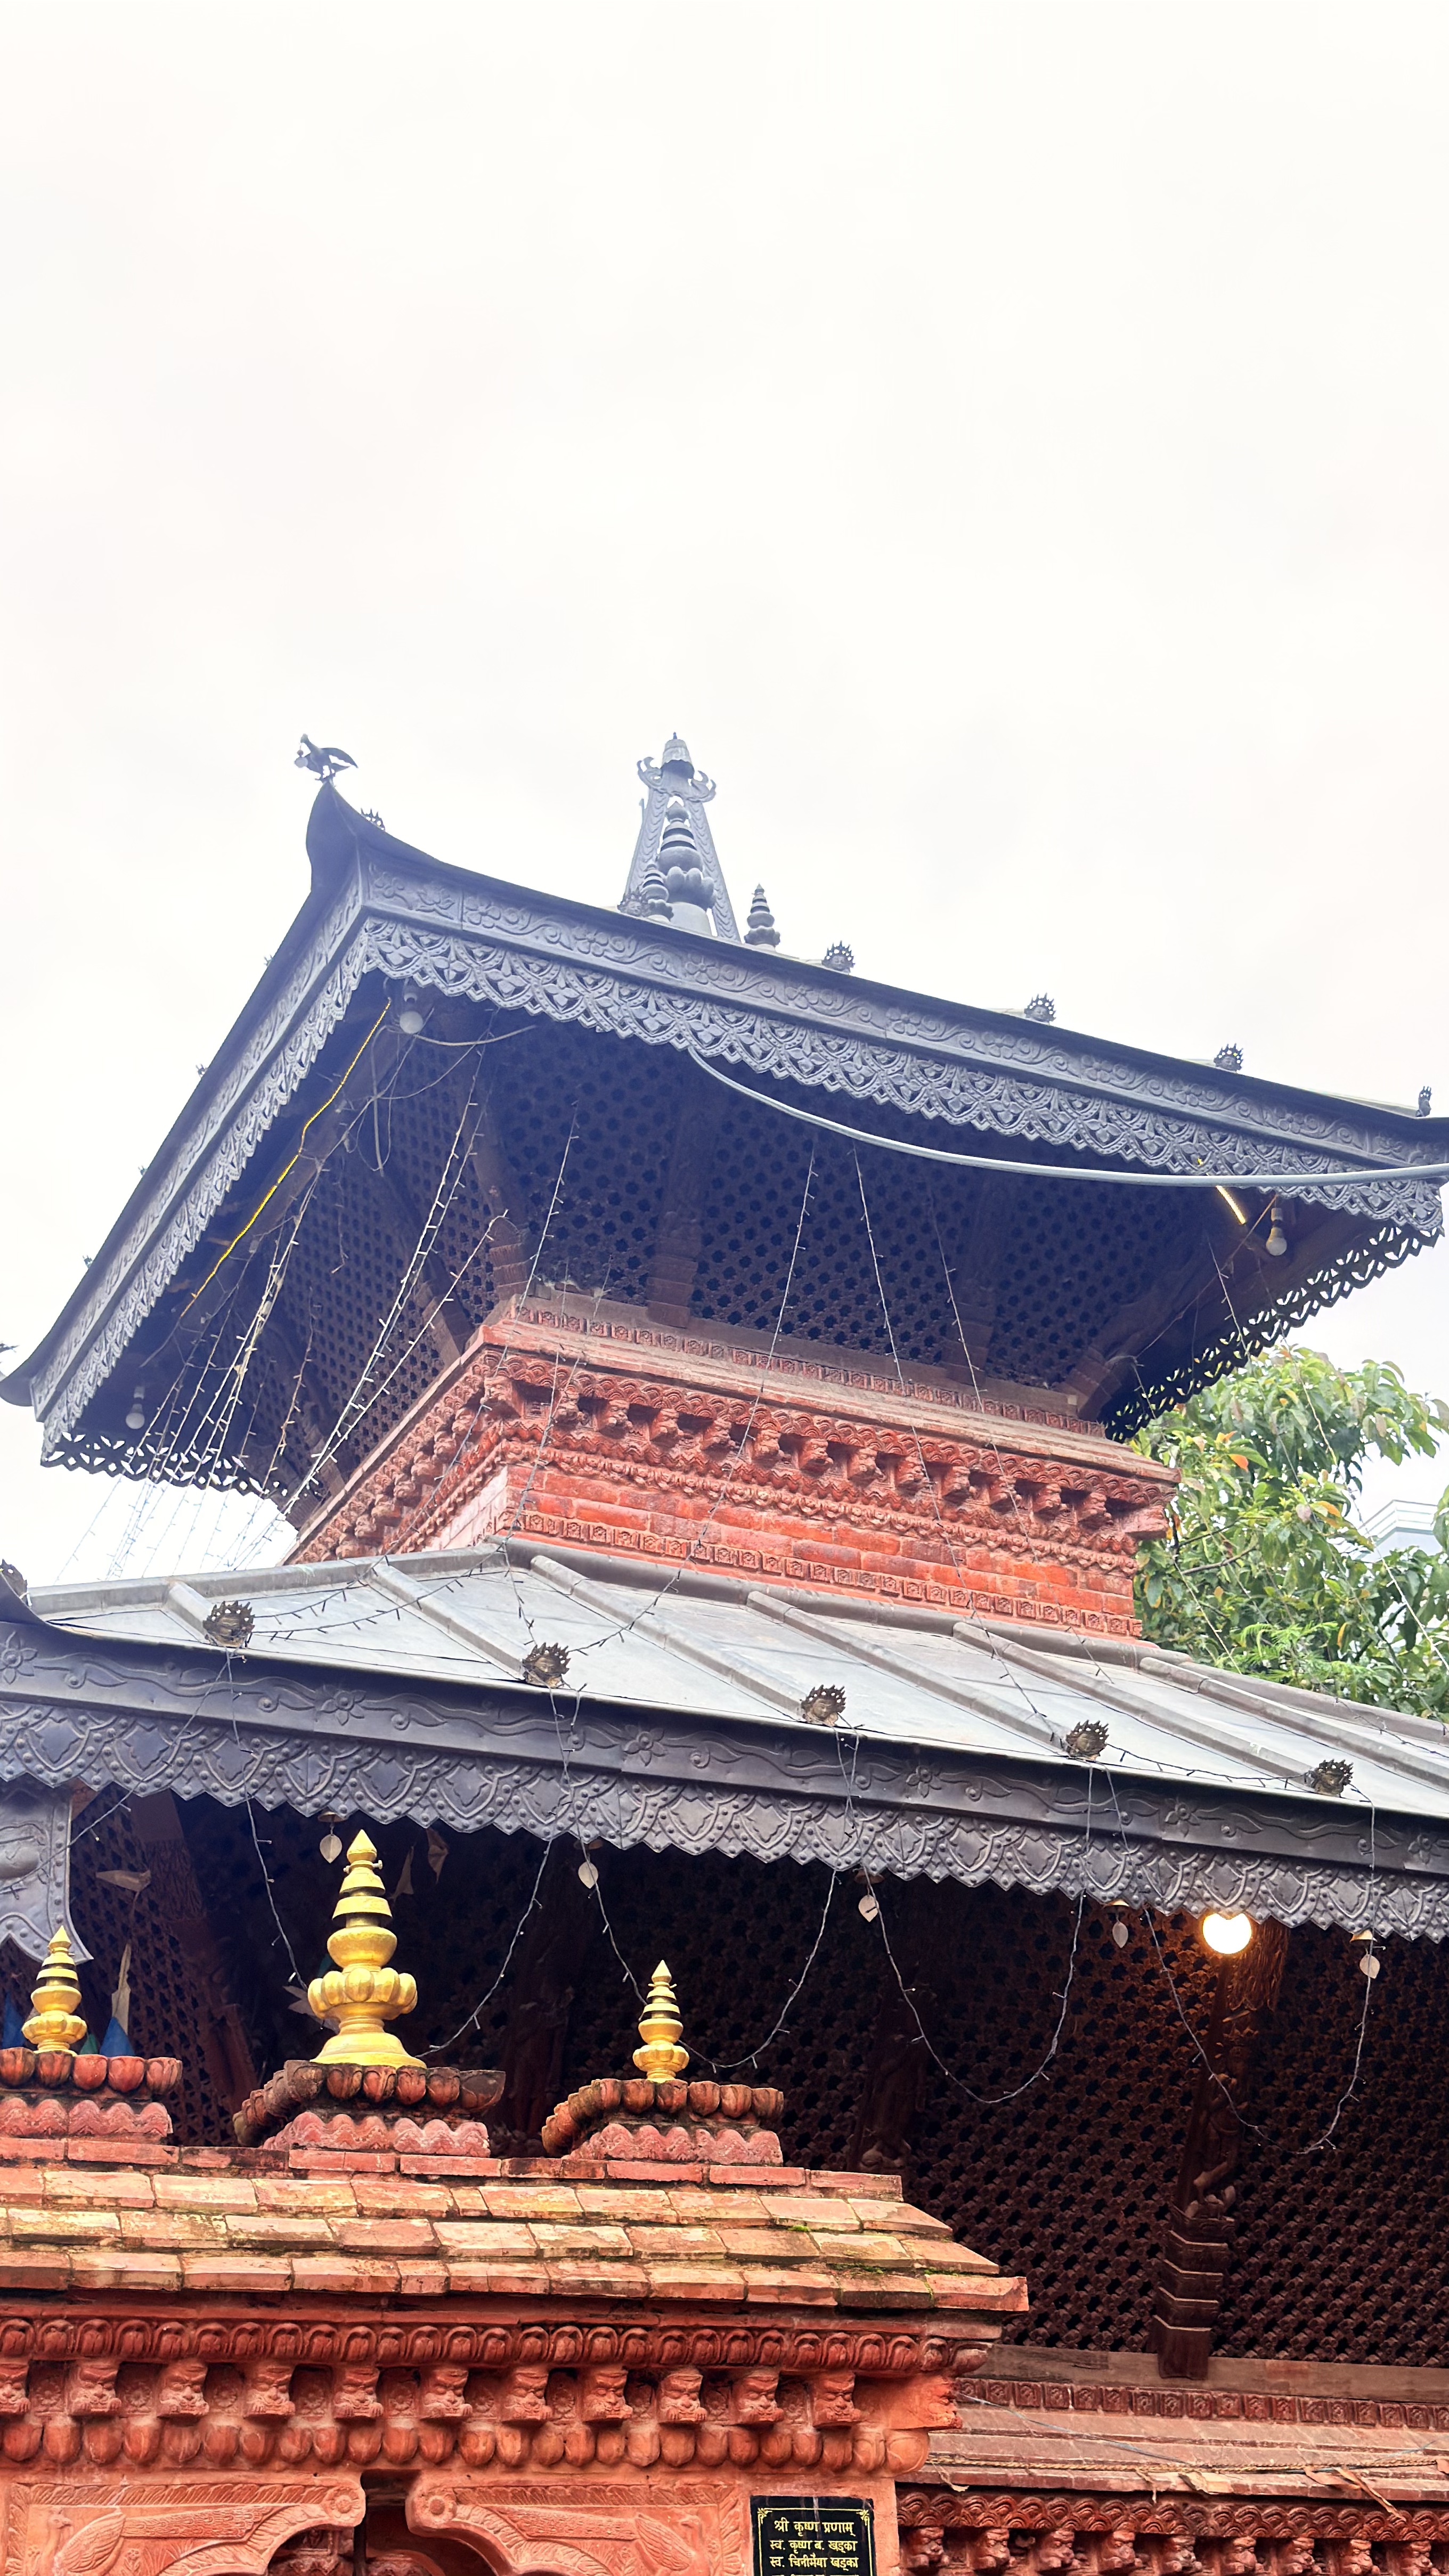
Heritage site: Kareshwor_Mahadev_Temple